Nicolas Chopin

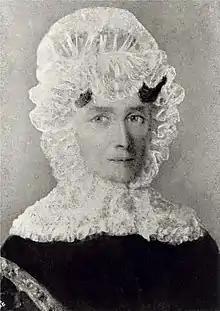
Justyna Chopin, née Krzyżanowska, wife of Nicolas and mother of Frédéric

Nicolas Chopin was born in the village of Marainville-sur-Madon (Vosges department), in the province of Lorraine, France. He was the son of François Chopin (9 November 1738, Ambacourt – 31 January 1814, Marainville), a wheelwright and village administrator for Marainville, and Marguerite, "née" Deflin (1 February 1736, Diarville – 21 August 1794, Marainville), an educator respected by her colleagues and students. François and Marguerite were married on 17 January 1769.